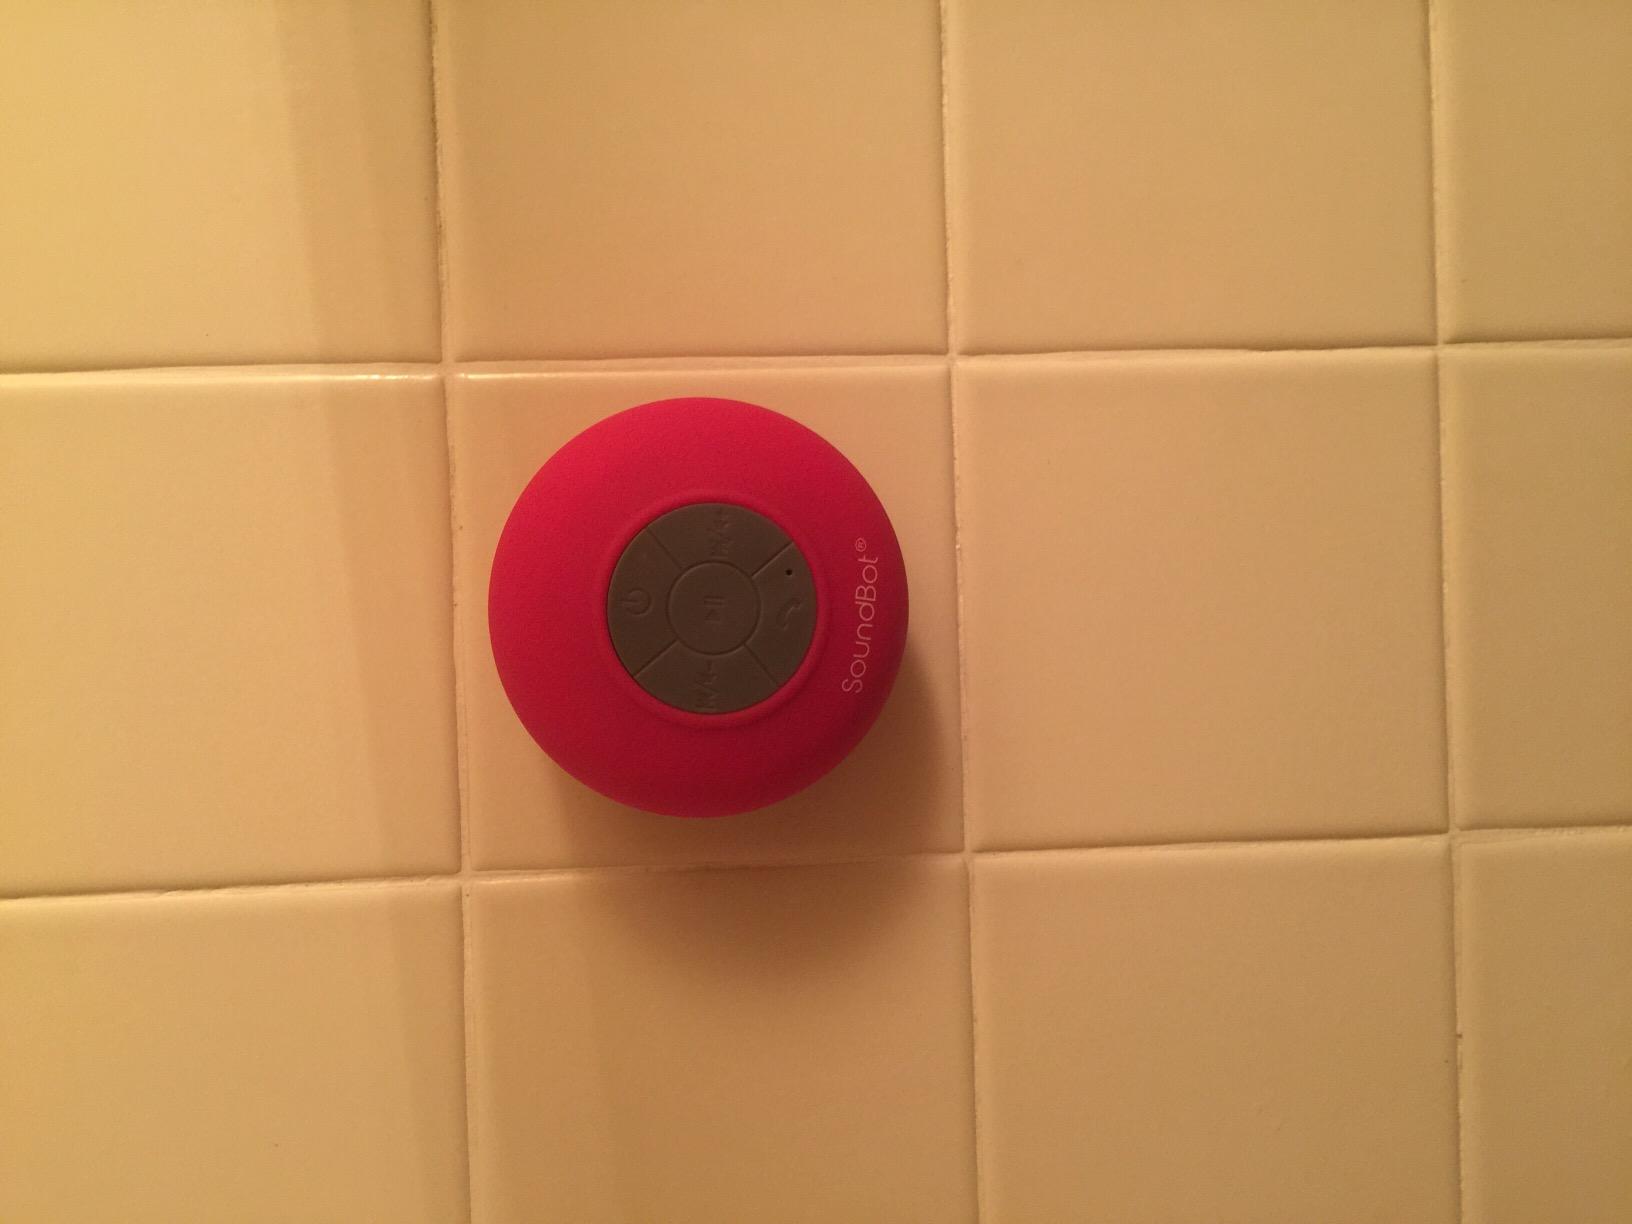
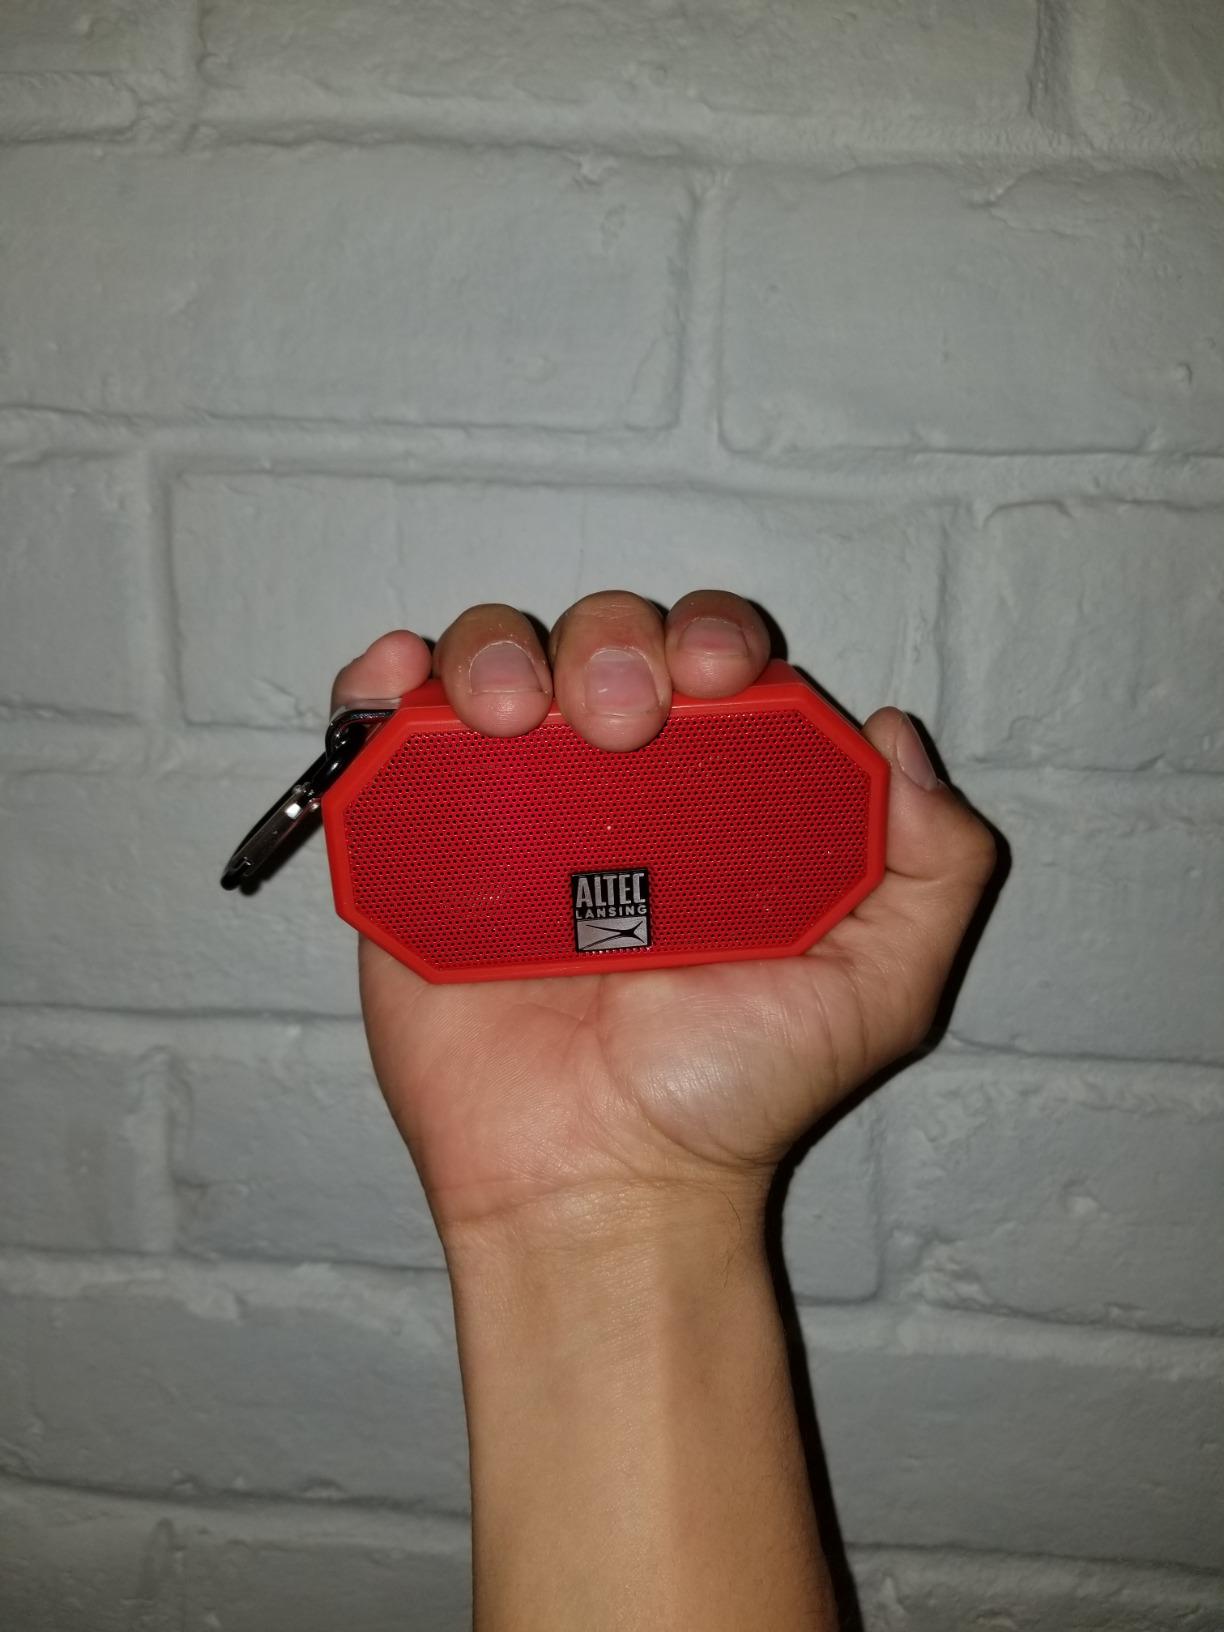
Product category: speaker
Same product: no